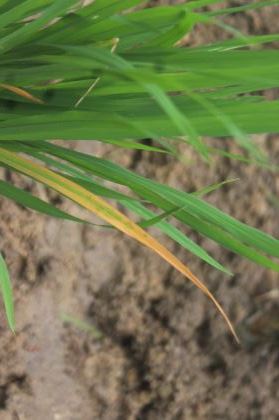
Disease: Tungro